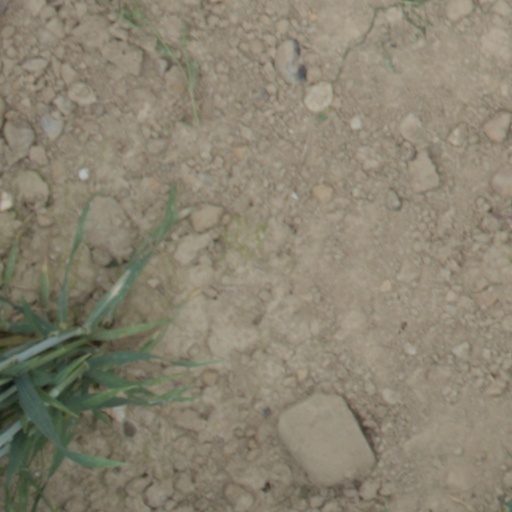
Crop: wheat